Umm Kulthum

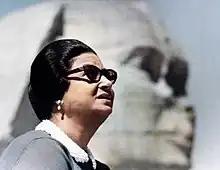
Umm Kulthum, 1967

At the peak of her career, in 1950, Umm Kulthum sang Sonbati's composition of excerpts of what Ahmad Rami considered the accomplishment of his career: the translation from Persian into classical Arabic of Omar Khayyám's quatrains ("Rubayyiat el Khayyam"). The song included quatrains that deal with both epicurianism and redemption. Ibrahim Nagi's poem "Al-Atlal" ["The Ruins"], sung by Umm Kalthum in 1966 in a personal version and with a melody composed by Sonbati, is considered one of her signature songs. As Umm Kulthum's vocal abilities had regressed considerably by then, the song can be viewed as the last example of genuine Arabic music at a time when even Umm Kulthum had started to compromise by singing Western-influenced pieces composed by her old rival Mohammed Abdel Wahab.